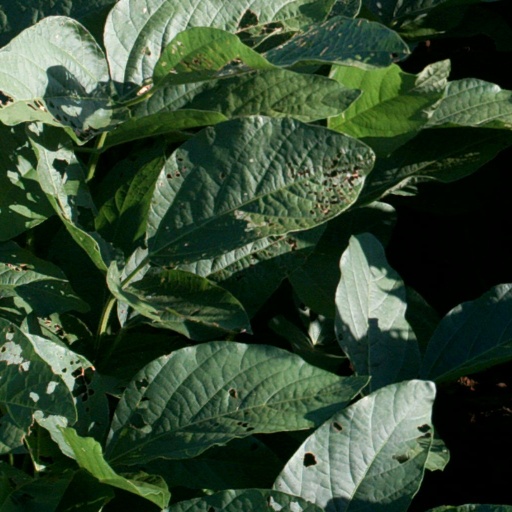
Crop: soybean